Regina Maria Cordeiro Dunlop

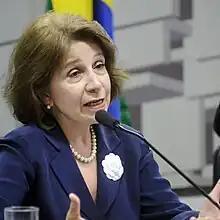

Regina Maria Cordeiro Dunlop (born July 9, 1950) is a Brazilian Ambassador. In 2016 she left Geneva where she had been the Permanent Representative at the United Nations to be Brazil's ambassador in The Hague